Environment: real
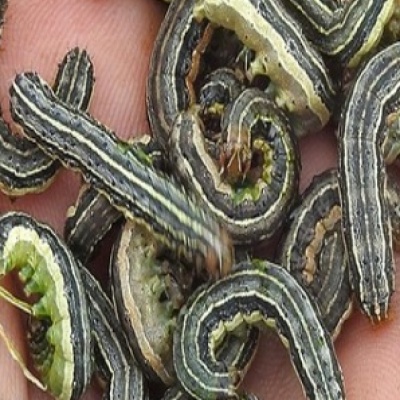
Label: fall_armyworm